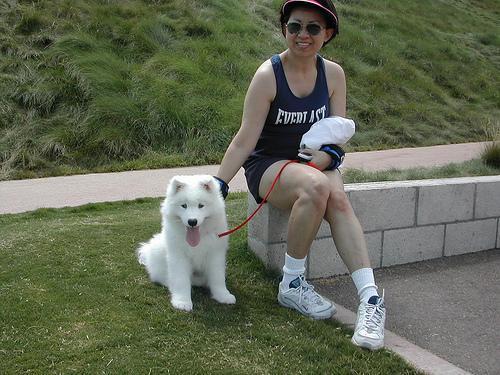
Samoyed